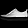
Label: Sneaker